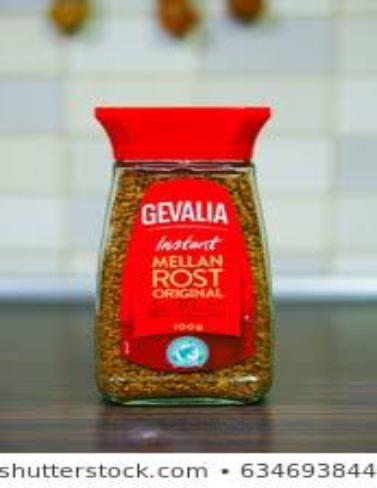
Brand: Gevalia
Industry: Food